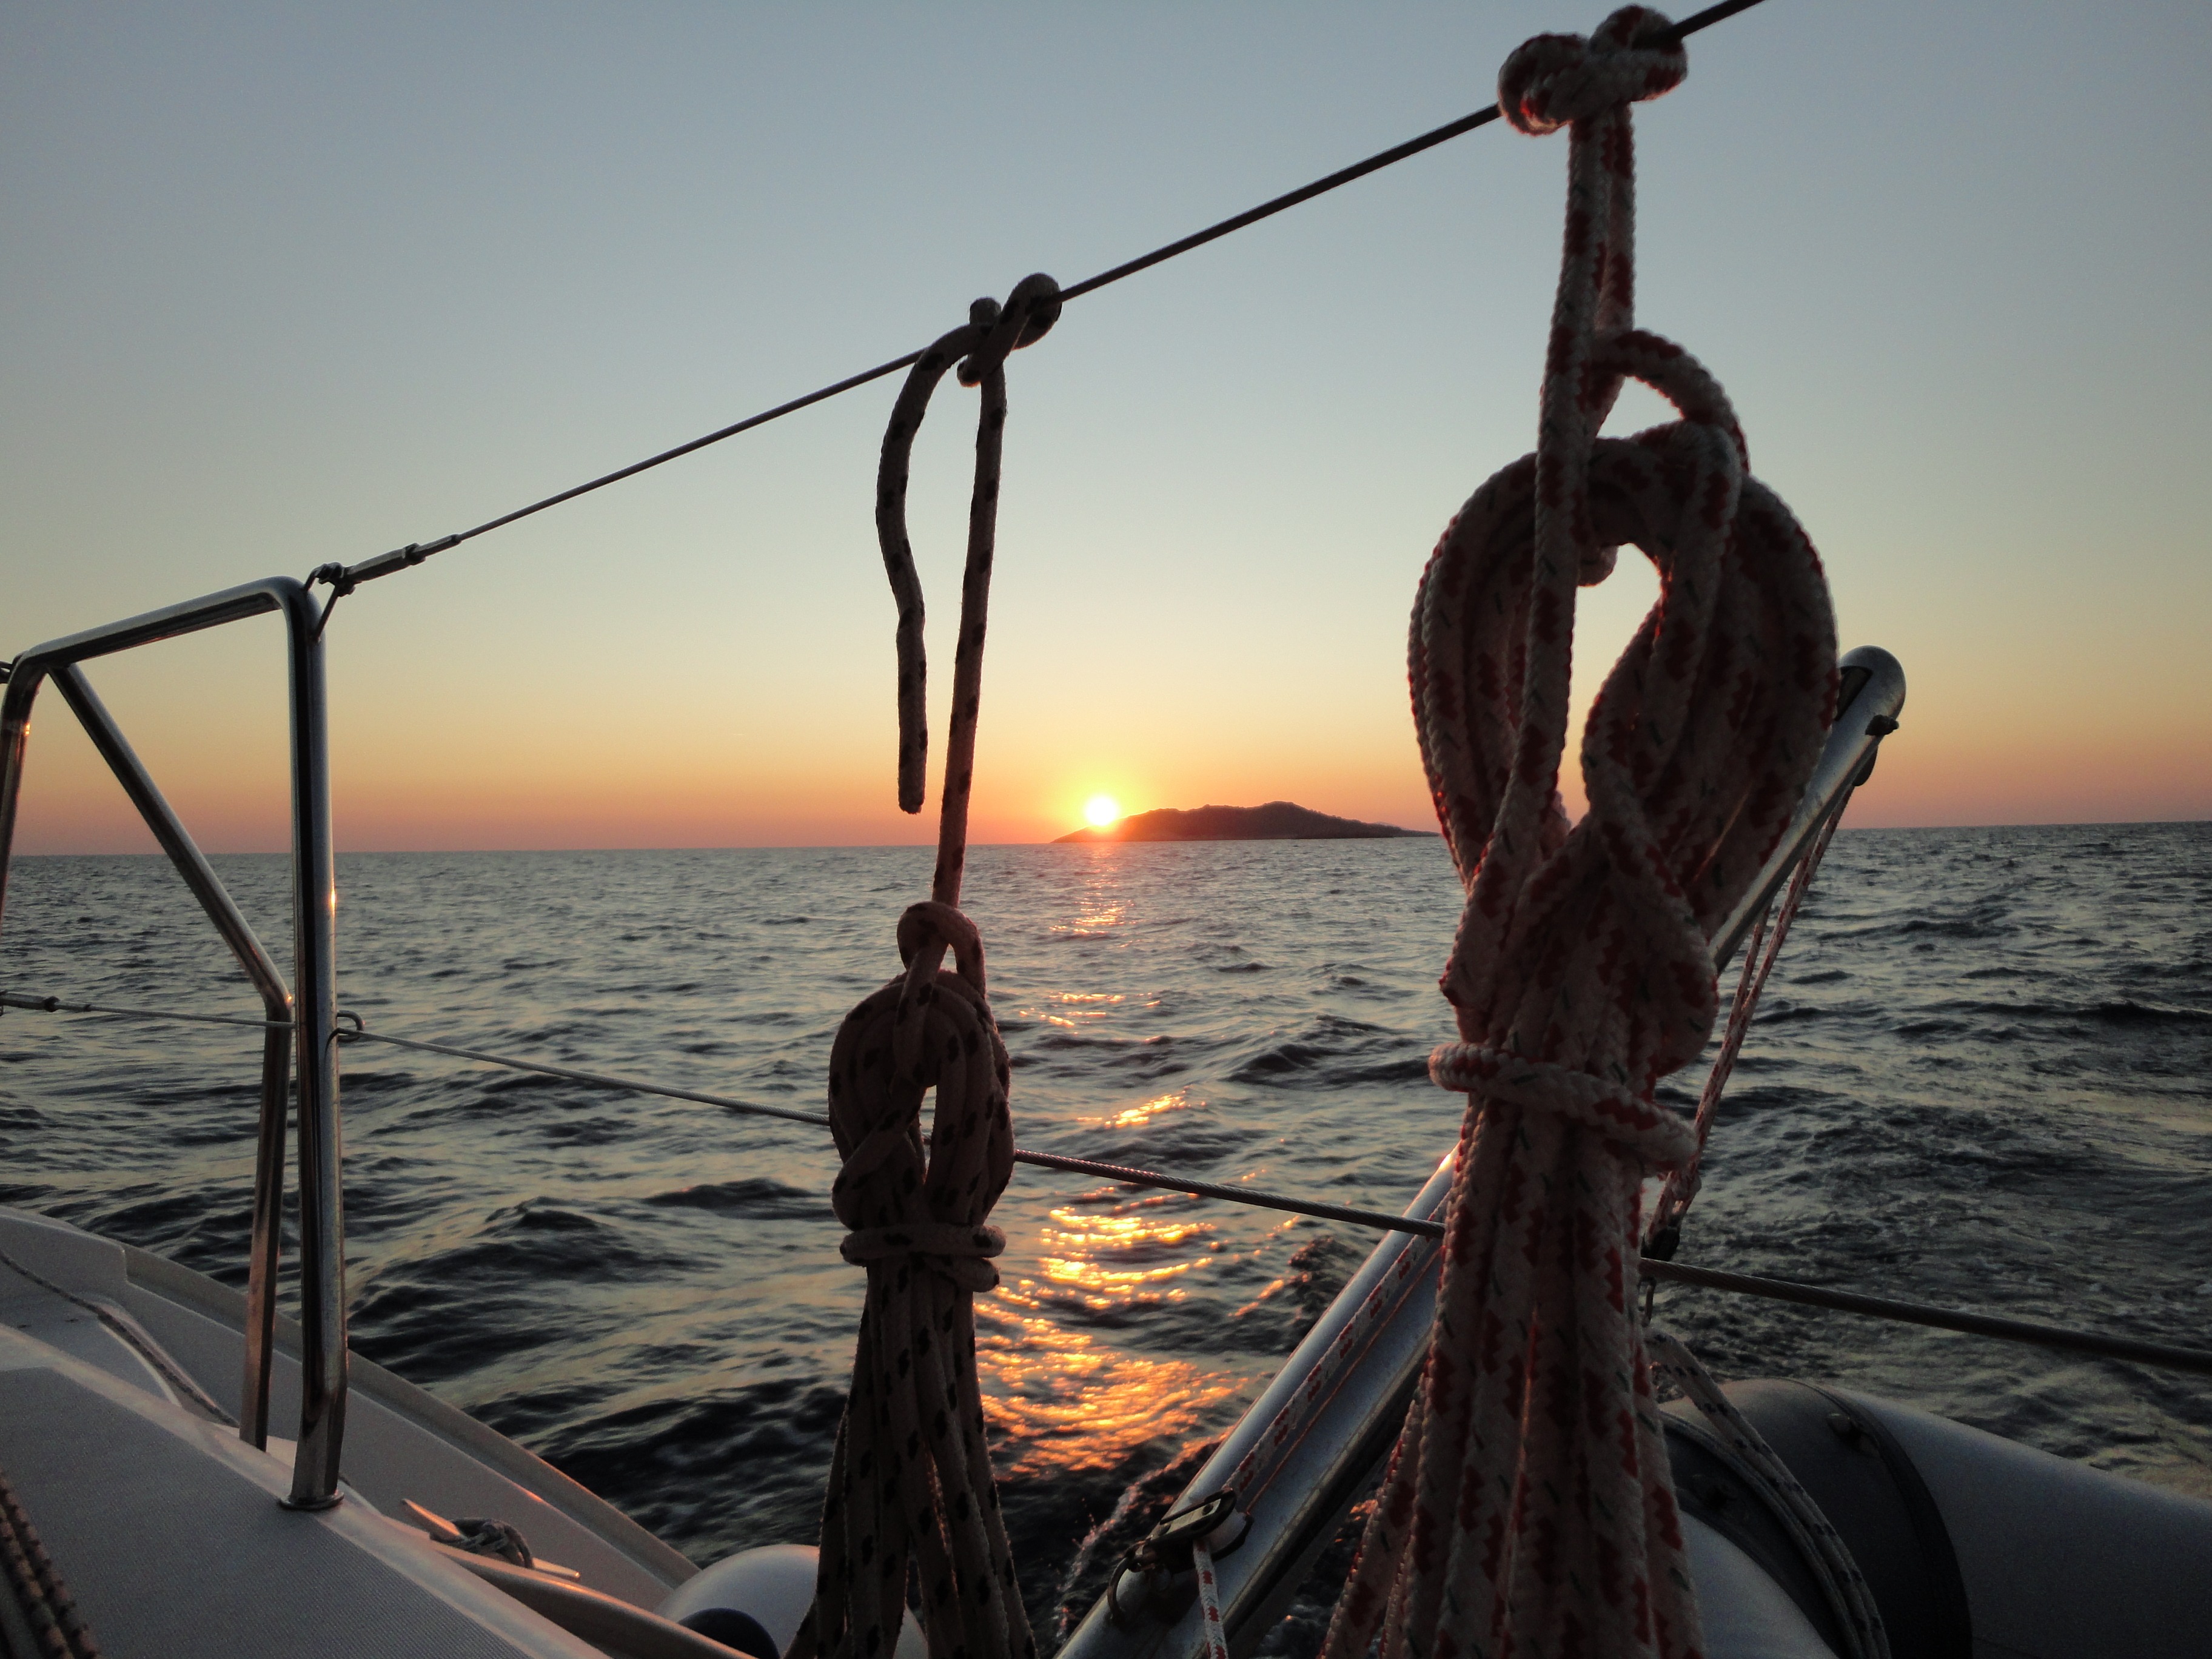
sea, coast, water, ocean, rope, sunset, boat, vehicle, mast, sailing, cruise, boating, sail, sails, watercraft